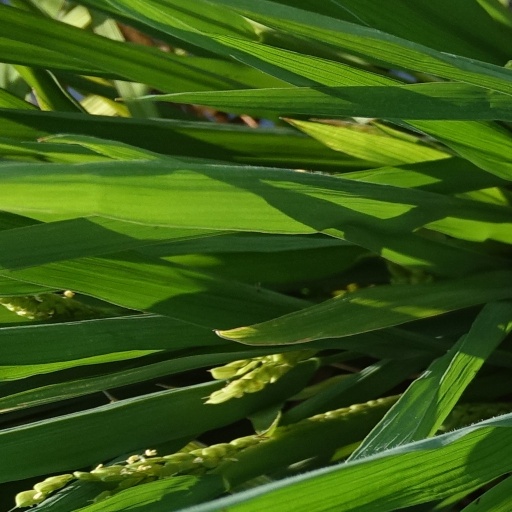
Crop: rice